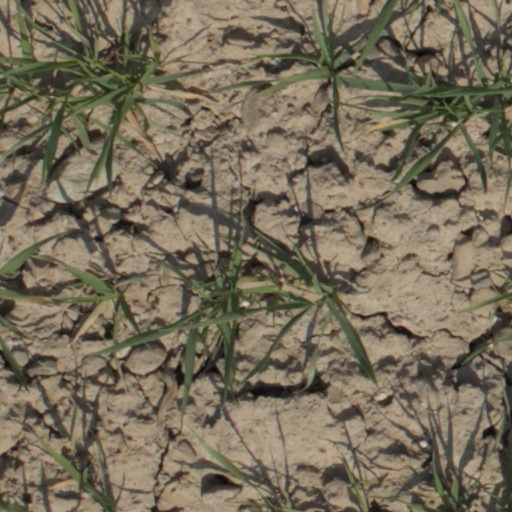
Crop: wheat